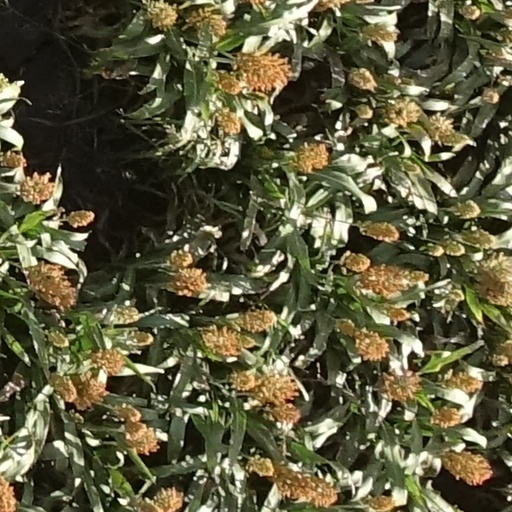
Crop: sorghum